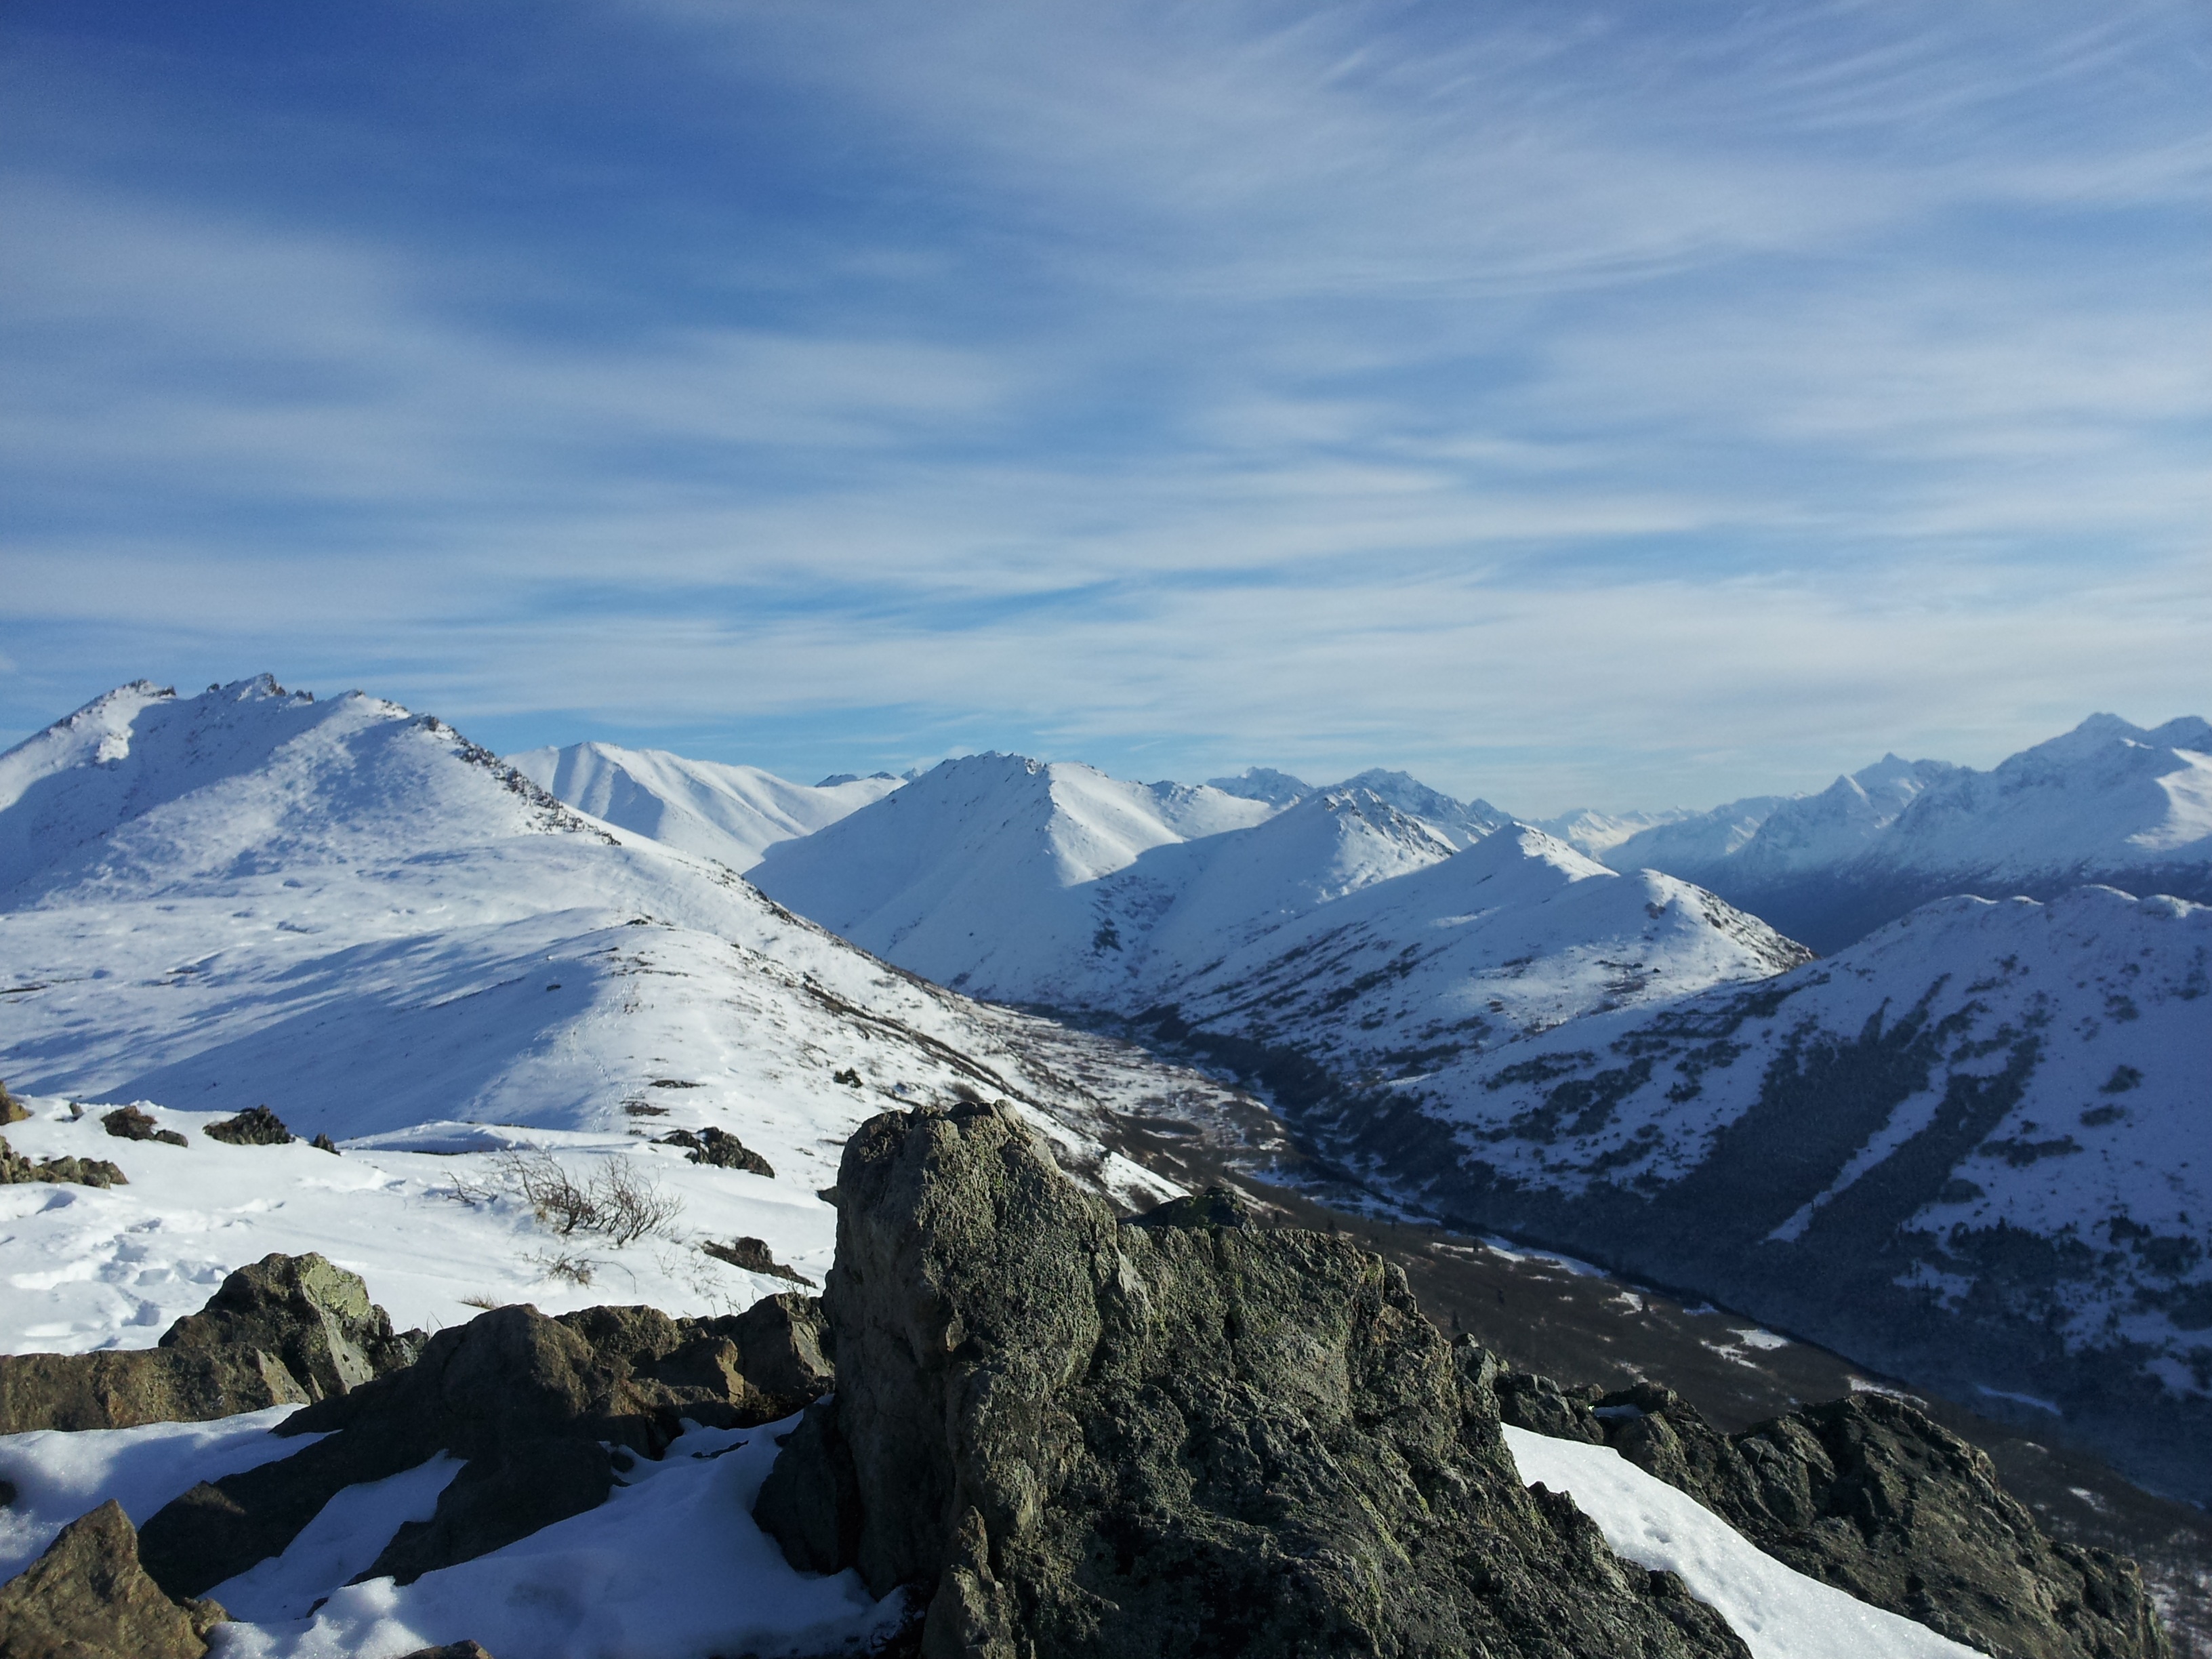
outdoor, wilderness, walking, mountain, snow, winter, adventure, peak, mountain range, weather, season, ridge, summit, mountaineering, sports, alps, plateau, fell, cirque, alaska, landform, ski touring, mountain pass, ski mountaineering, geographical feature, mountainous landforms